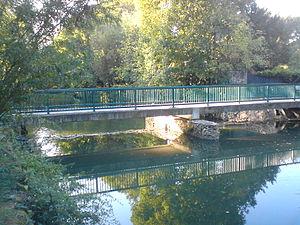
Crosne est une commune française située à dix-huit kilomètres au sud-est de Paris dans le département de l’Essonne en région Île-de-France.